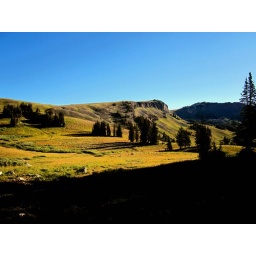
field near lake marion